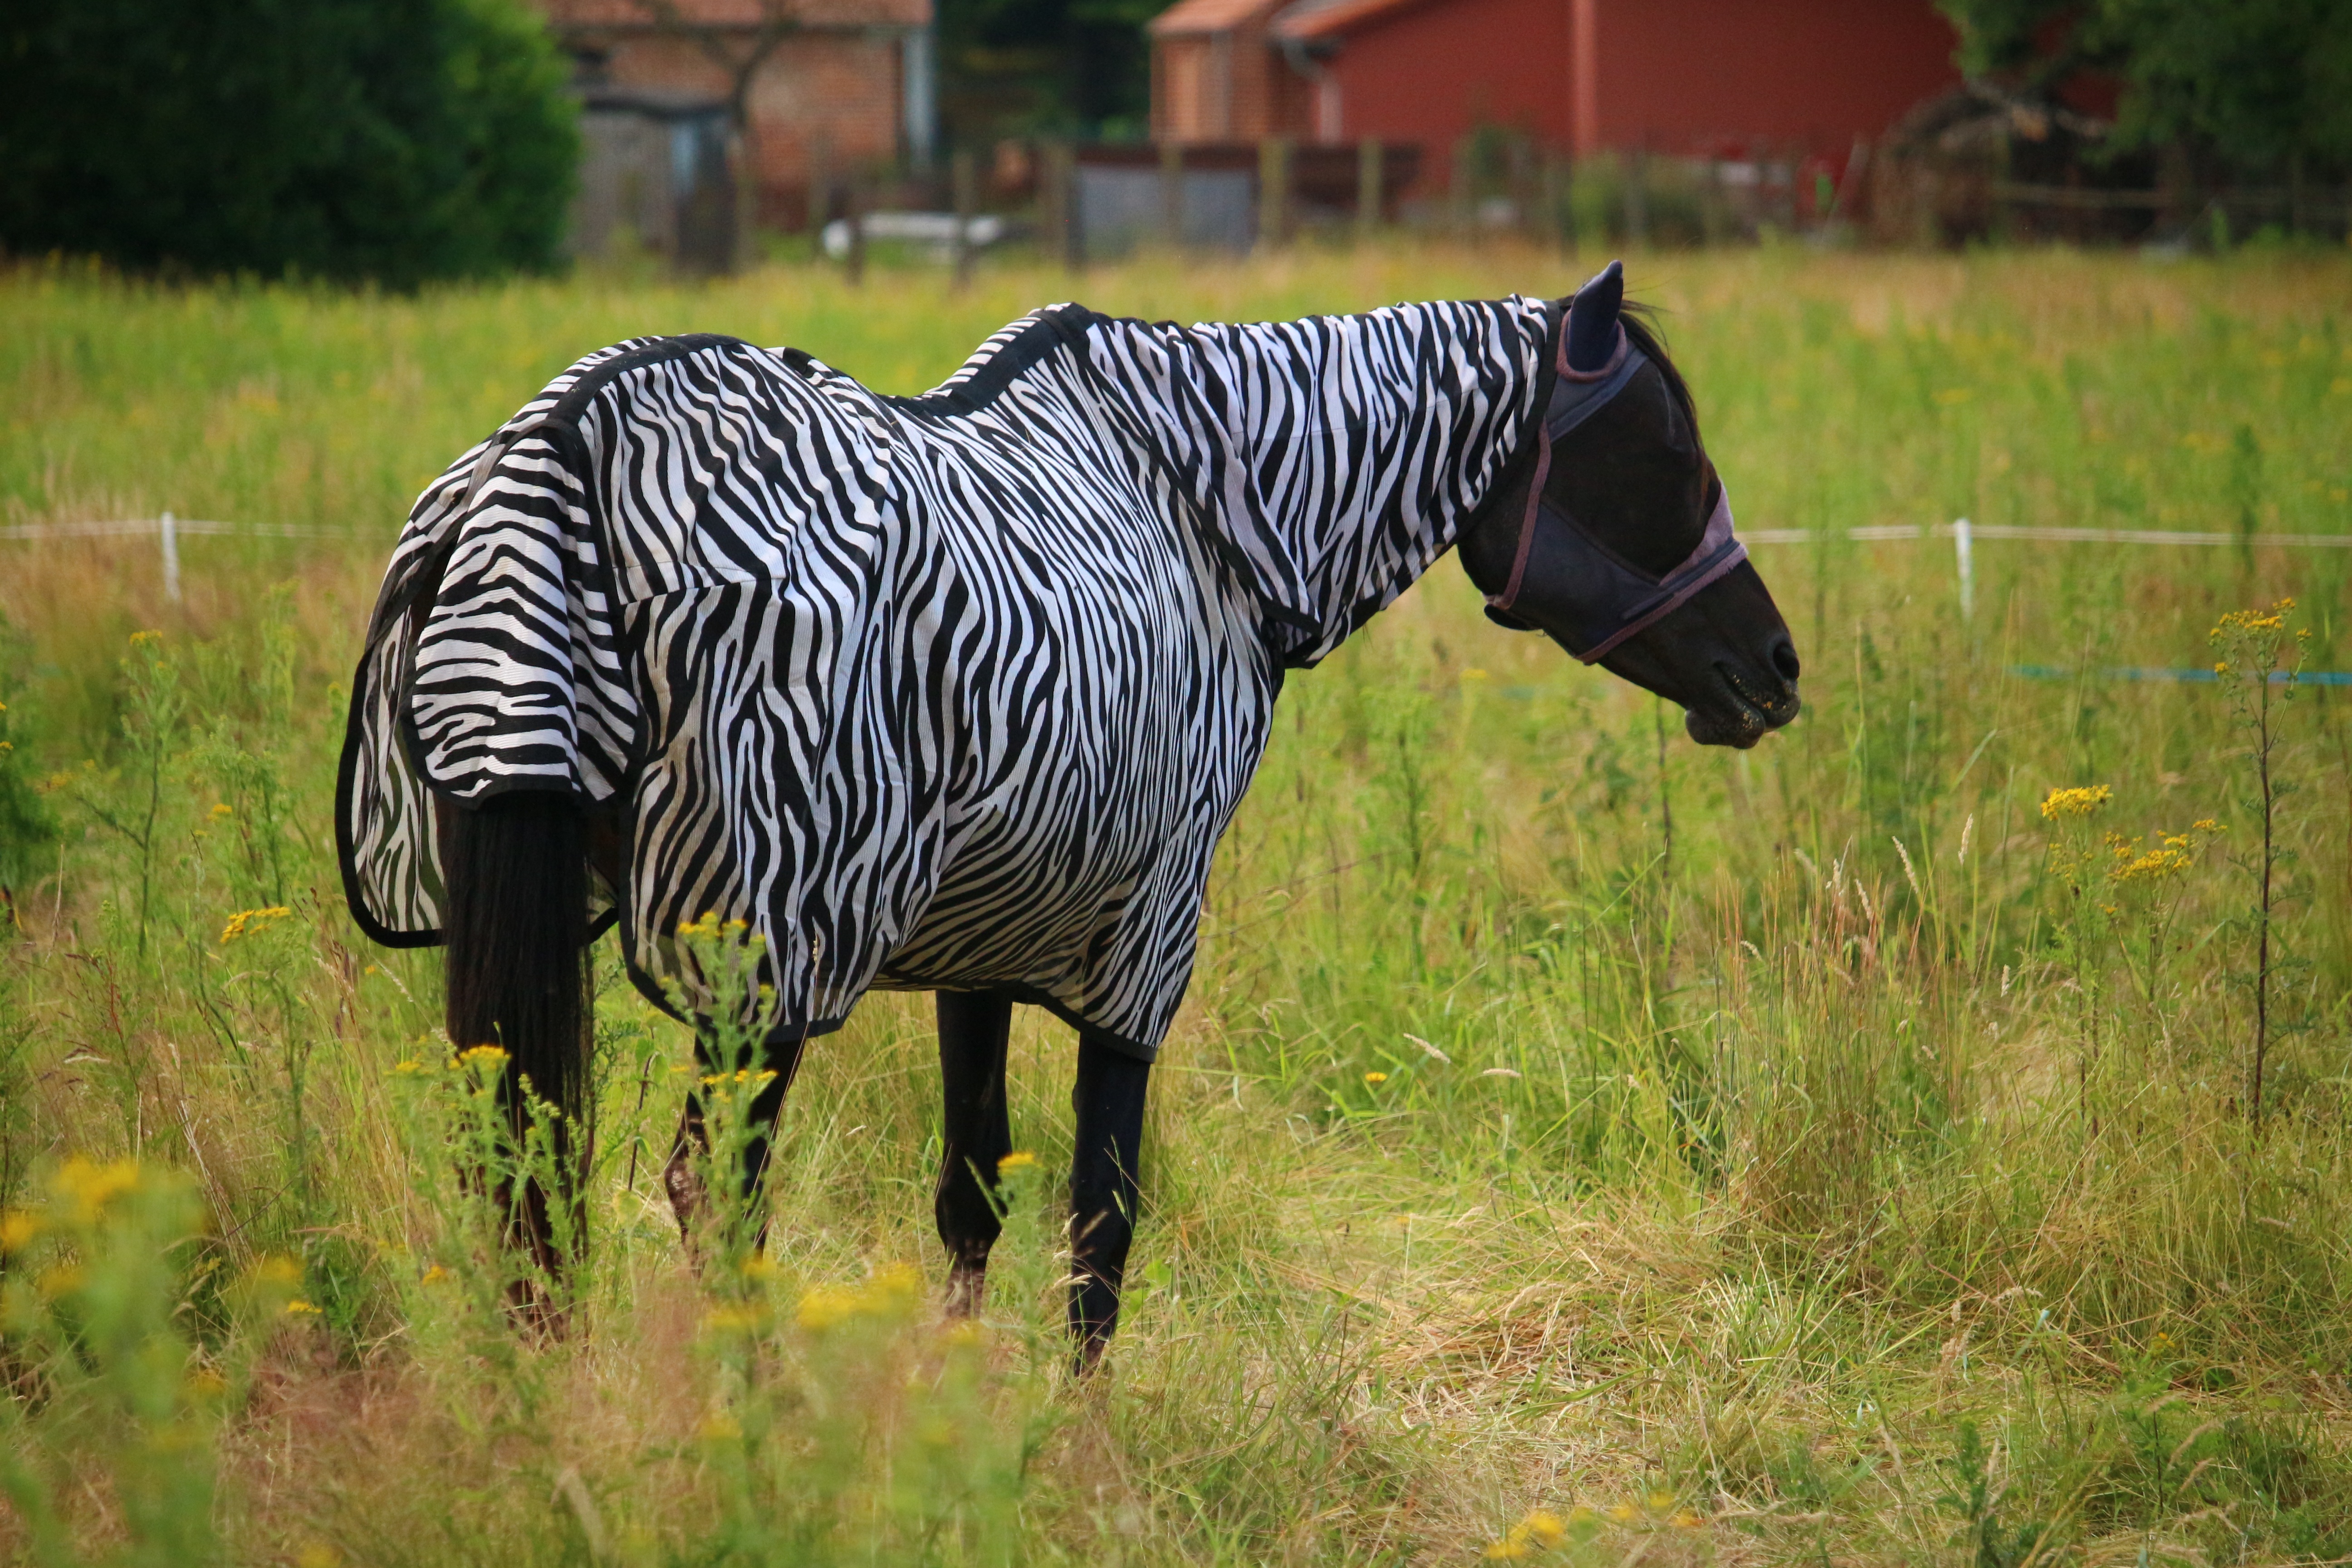
grass, meadow, prairie, adventure, wildlife, pasture, grazing, horse, mammal, fauna, savanna, zebra, grassland, rap, safari, thoroughbred arabian, suckling, flying ceiling, fly protection, horse like mammal